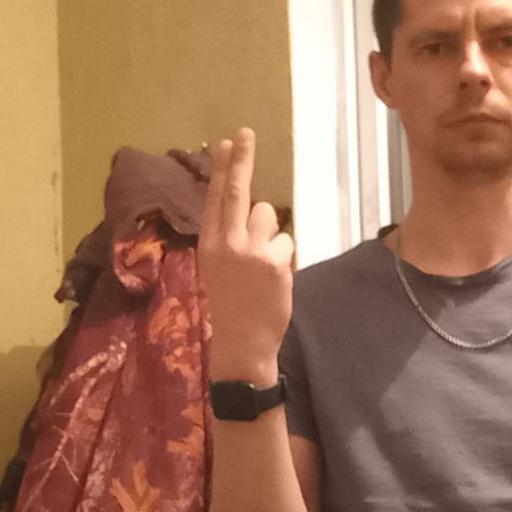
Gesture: two_up_inverted